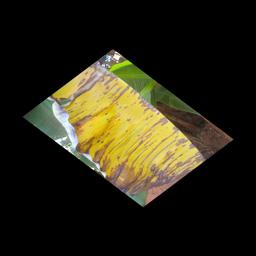
Label: MALBHOG LEAF